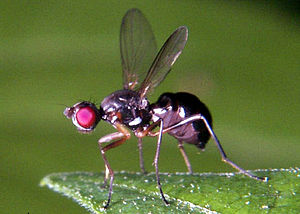
Svingefluer / Billeder
Svingefluer er en familie af fluer med omkring 250 arter over hele verden. Svingefluer kan ligne myrer. Hannerne signalerer til hunnerne ved at svinge med vingerne.